Universal Wrestling Federation (Japan)

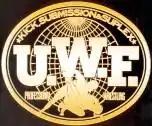

The original Japan-based Universal Wrestling Federation (UWF) was a Japanese professional wrestling promotion from 1984 to 1986, formed by wrestlers who had left New Japan Pro-Wrestling. It was a pioneer in shoot-style wrestling, which emphasized legitimate techniques and realism. It was revived as the Newborn UWF in 1988. Newborn UWF lasted until 1990. It was revived again in 1991 as Union of Wrestling Forces International (UWF International or UWFi), which in turn lasted until 1996.